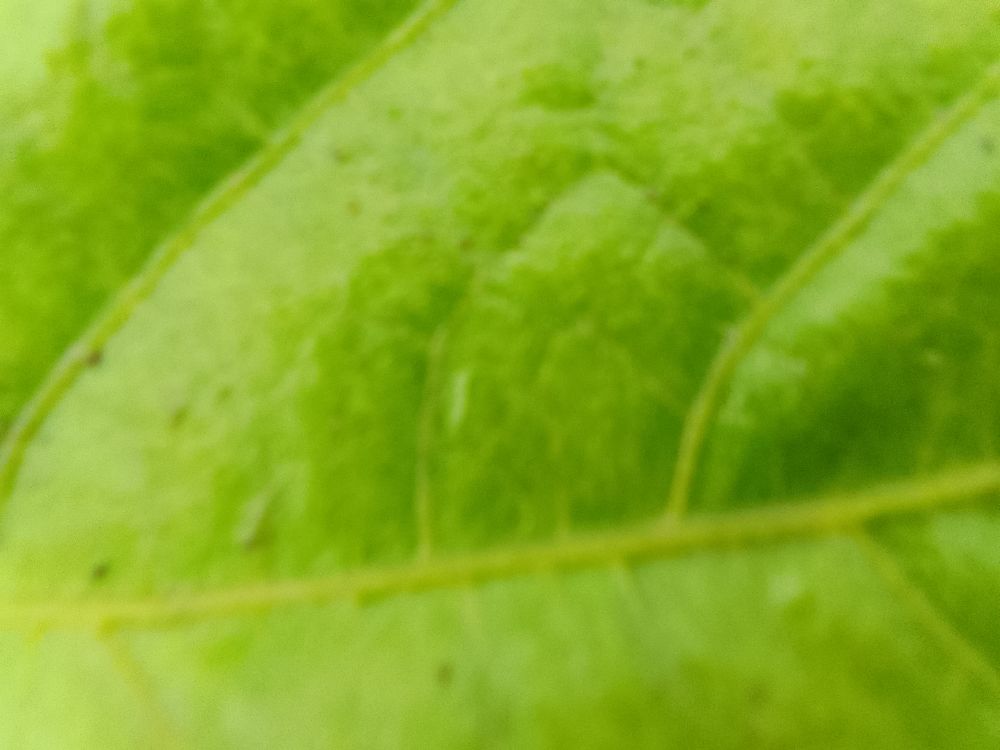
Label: healthy